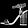
Label: Sandal